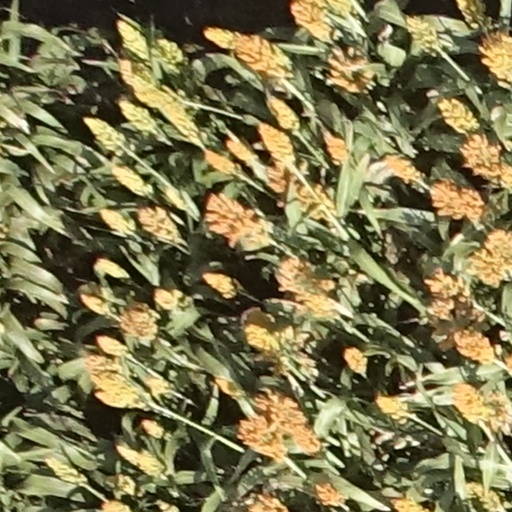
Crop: sorghum